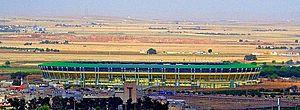
Le stade Şanlıurfa GAP est un stade de football situé à Şanlıurfa, Turquie.